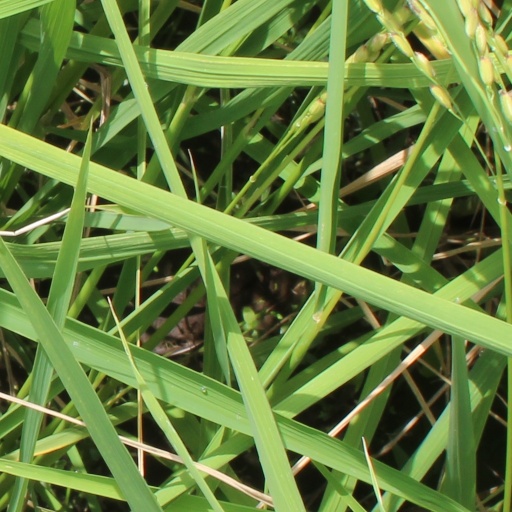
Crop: rice